Harry Halbreich

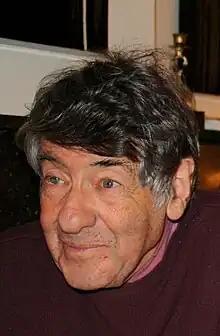
Harry Halbreich in 2009

Harry Halbreich (Berlin, 9 February 1931 – Brussels, 27 June 2016) was a Belgian musicologist.